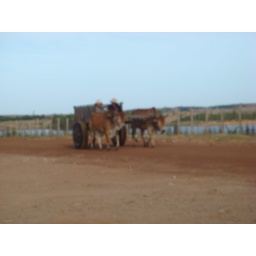
village cows near lotus lake